Siddiq

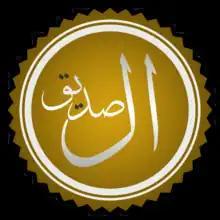
Arabic Calligraphic representation of Siddiq

Siddiq (meaning "truthful") is an Islamic term and is given as an honorific title to certain individuals. The feminine gender for Siddiq is Siddiqah. The word is sometimes used as a title given to individuals by the Islamic prophet Muhammad. For example, it was a title of Abu Bakr, the first Islamic caliph from 632 to 634. Otherwise, it is used to denote that the person is totally trustworthy.